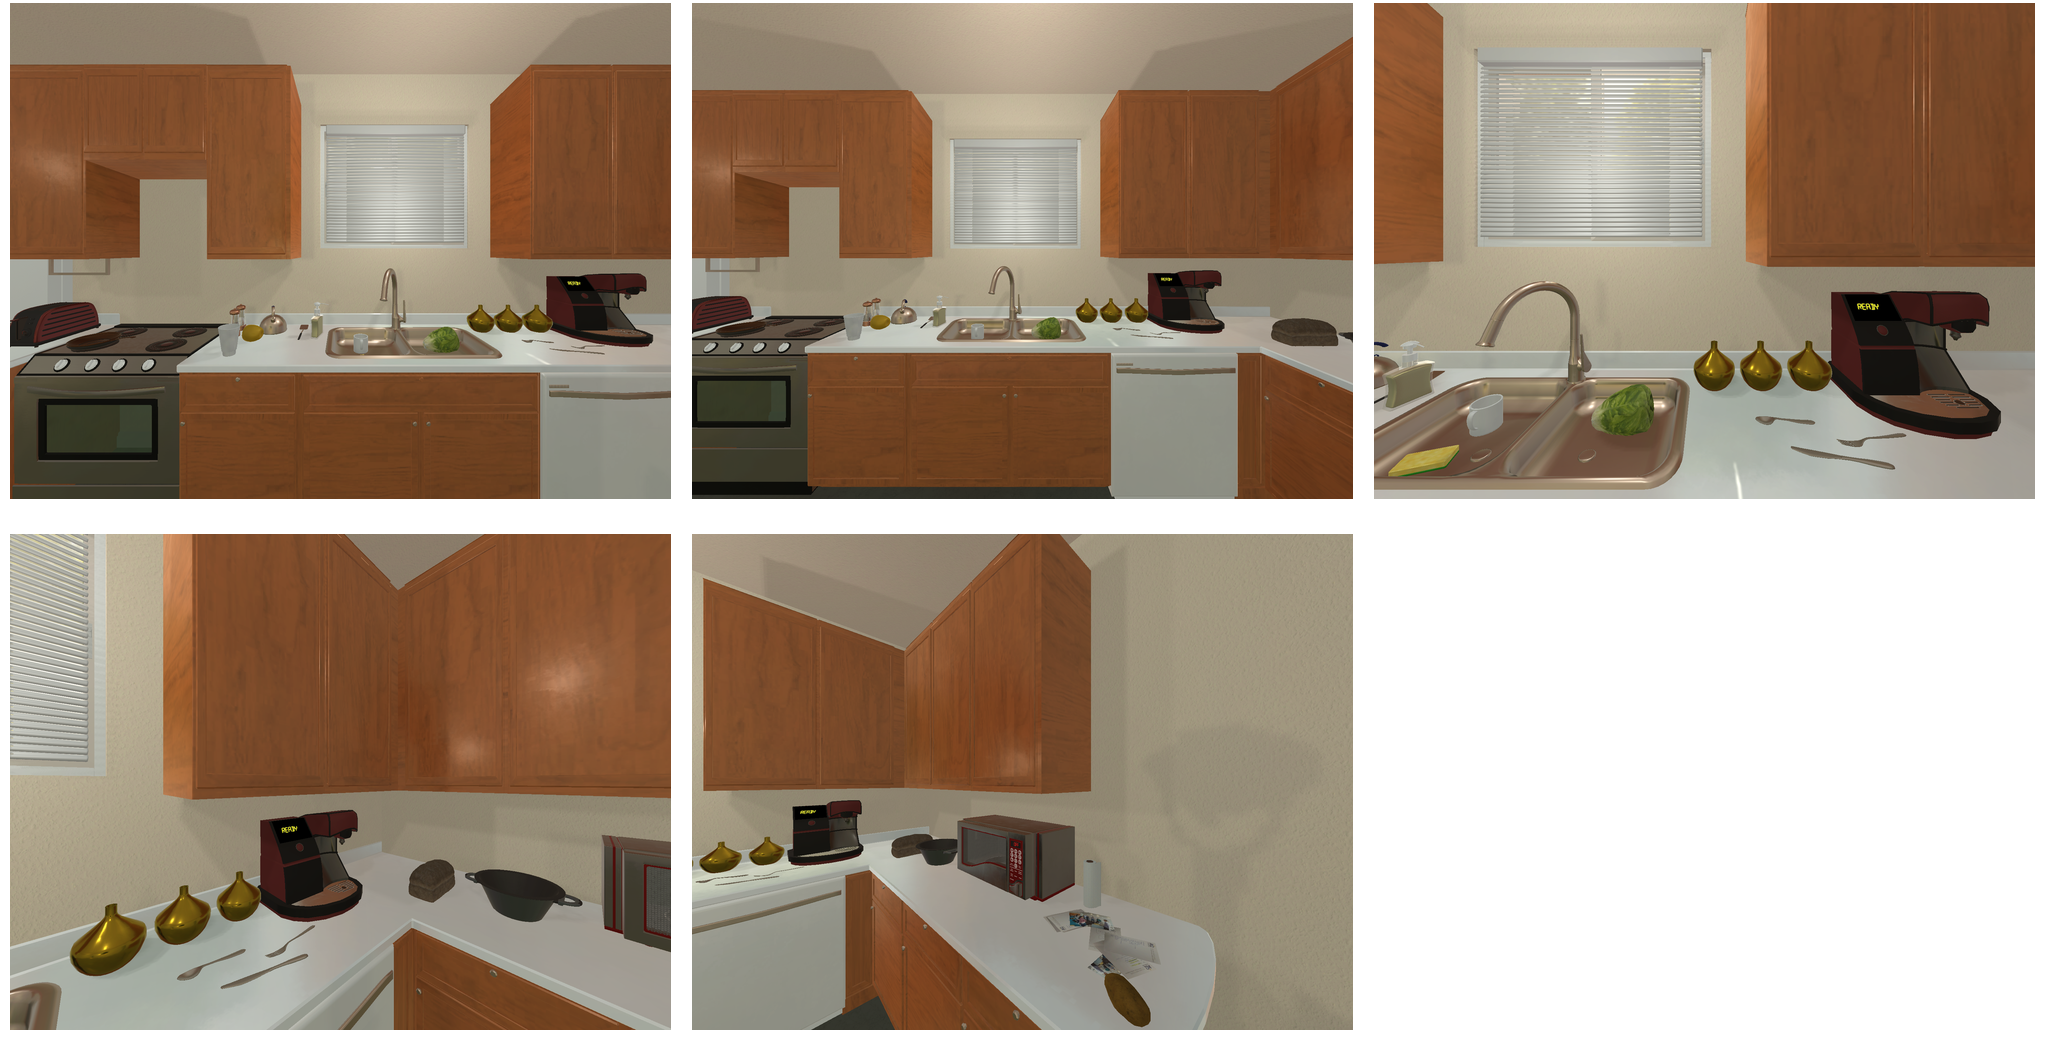Task instruction: Turn on the coffee machine.
Answer: {"task_instruction": "Turn on the coffee machine.", "nodes": ["coffee machine button / coffee machine switch", "coffee machine"], "edges": [{"functional_relationship": "activate", "object1": "coffee machine button / coffee machine switch", "object2": "coffee machine", "spatial_relations": ["higher_than", "close"], "is_touching": true}], "action_type": "press", "function_type": "device_control"}